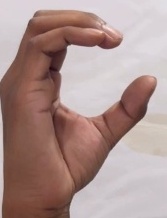
ASL sign: C